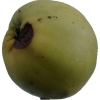
Label: Apple 13